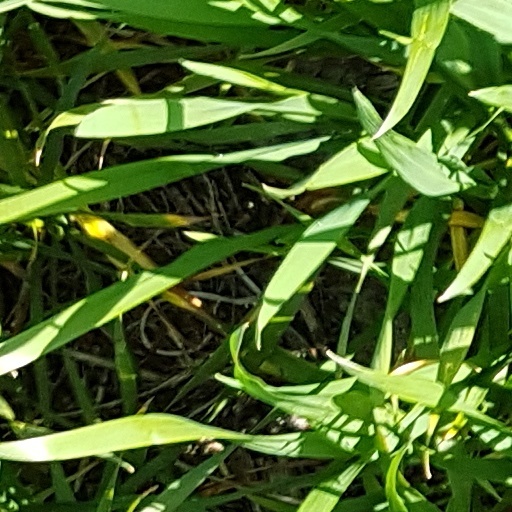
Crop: wheat